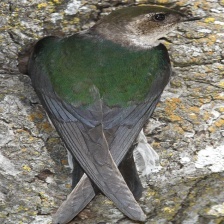
Species: VIOLET GREEN SWALLOW
Scientific name: TACHYCINETA THALASSINA